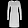
Label: Dress